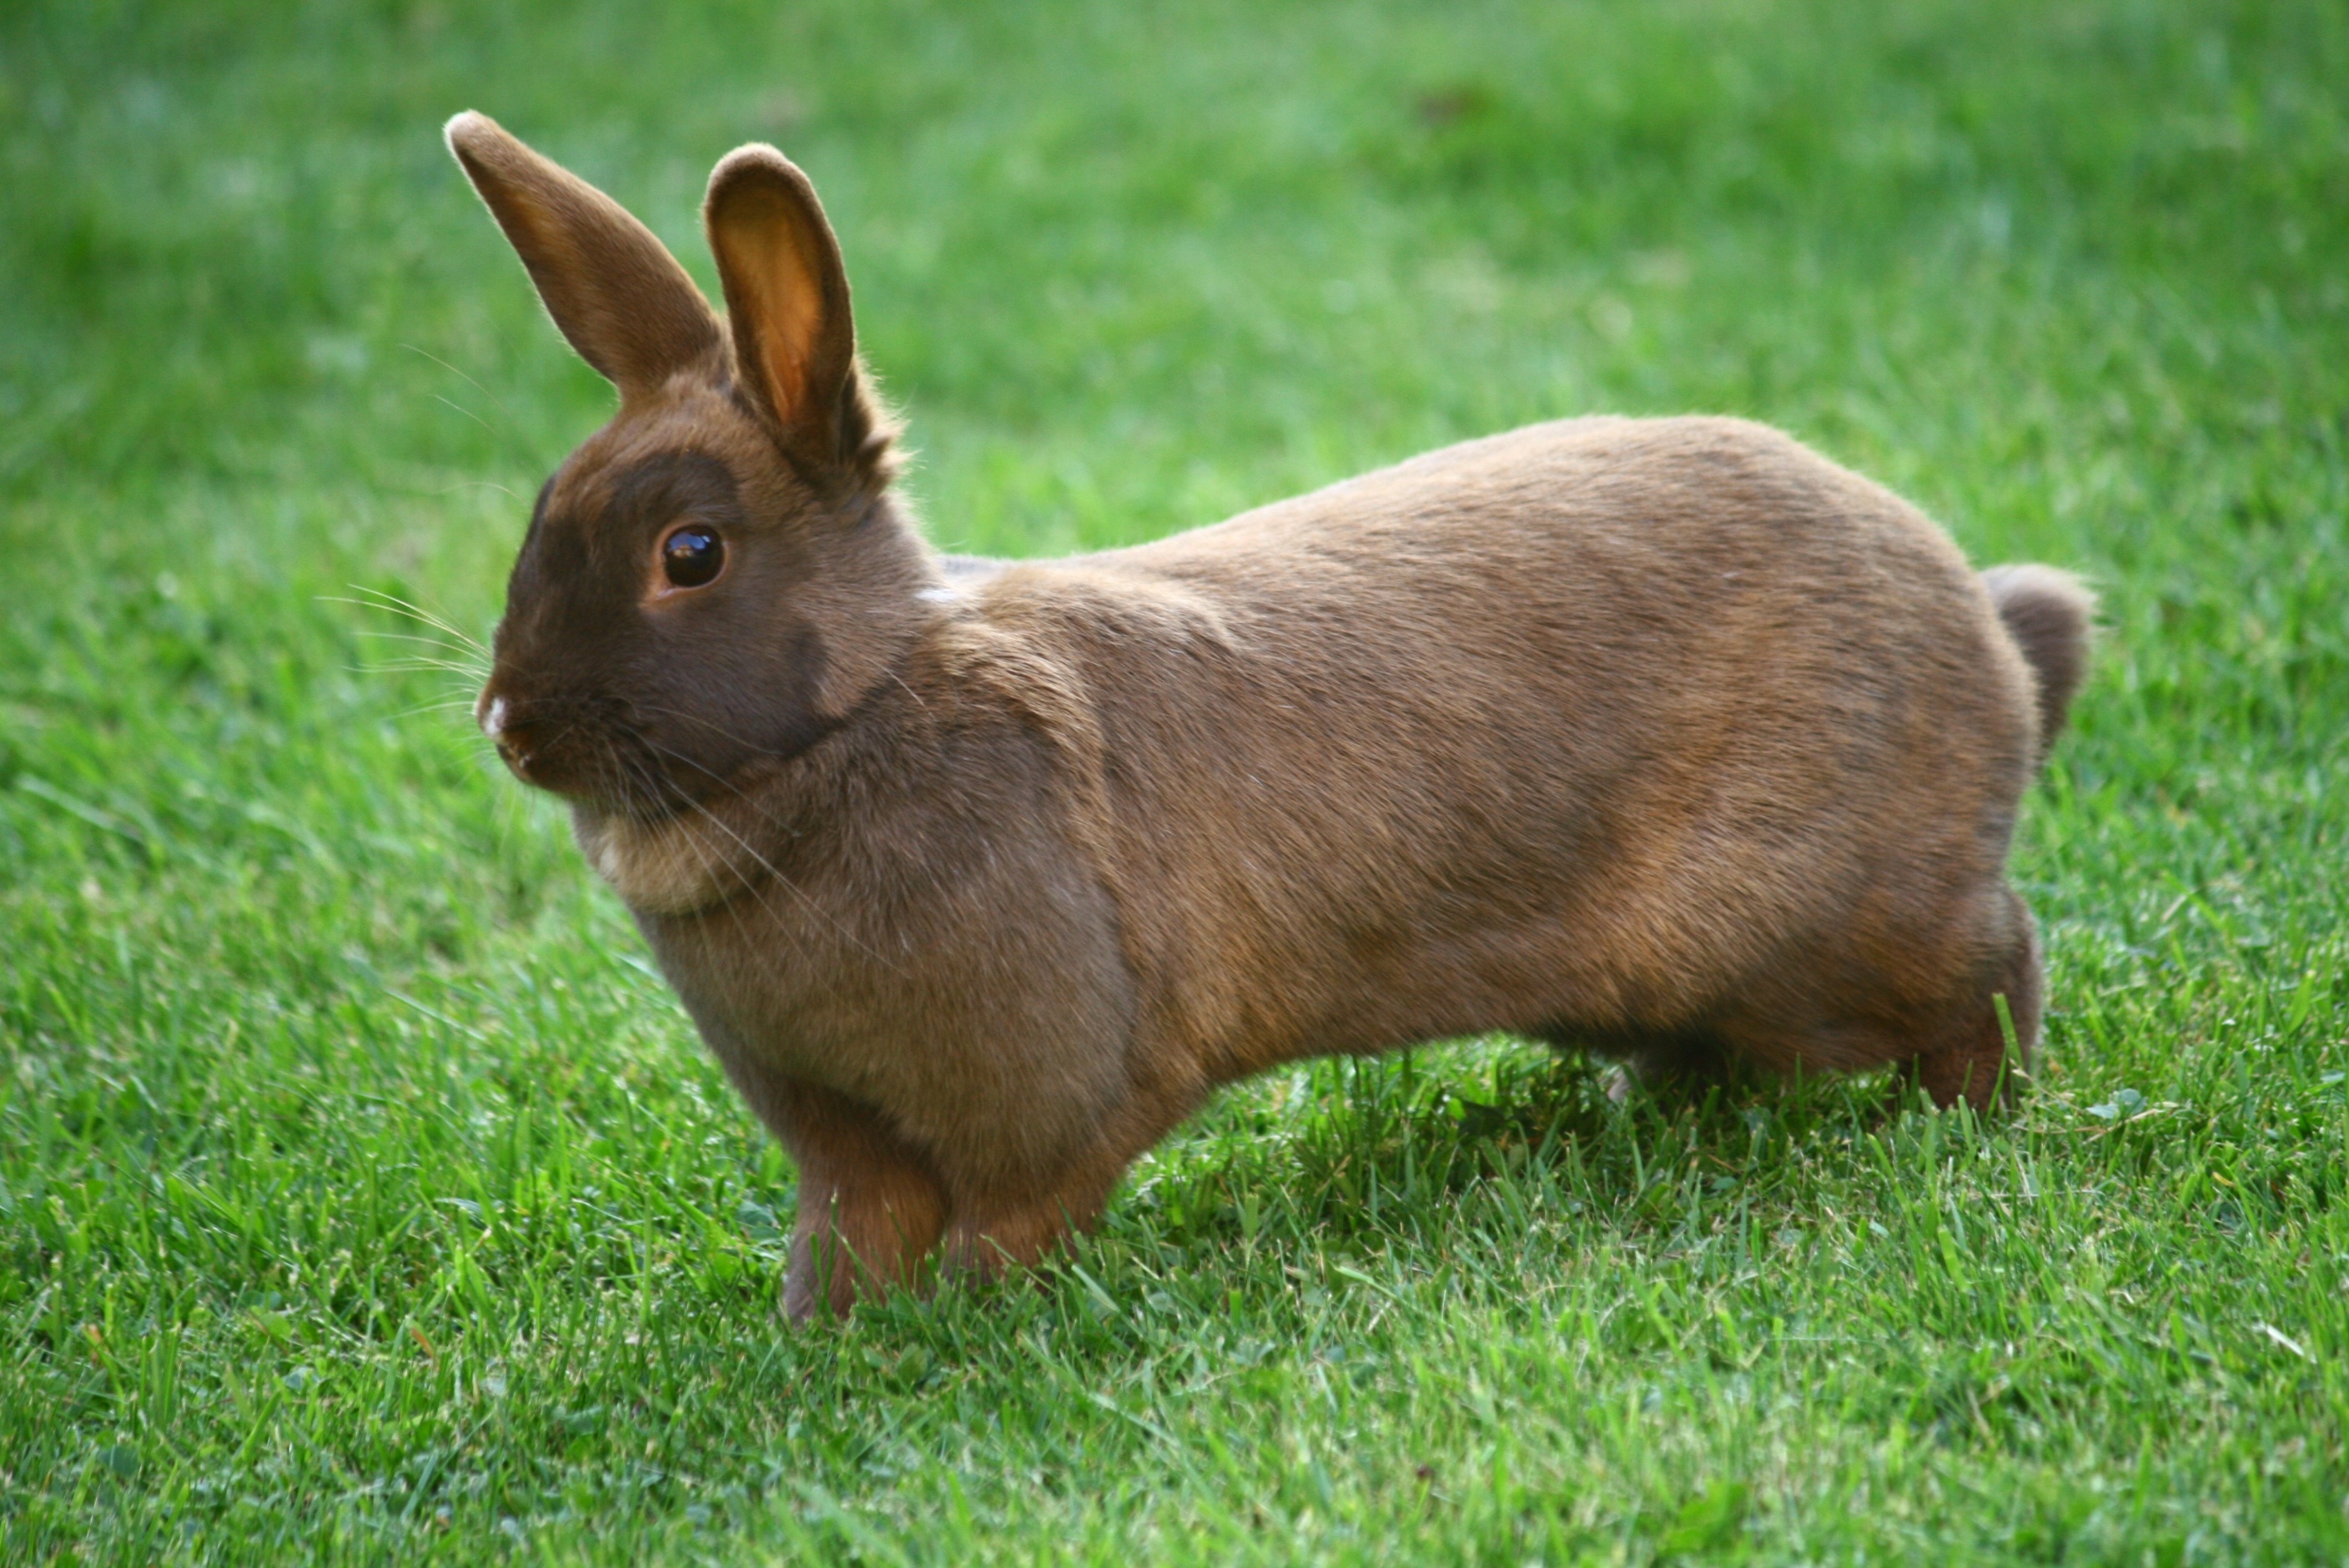
grass, animal, pet, mammal, fauna, rabbit, whiskers, vertebrate, bunny, domestic rabbit, rabits and hares